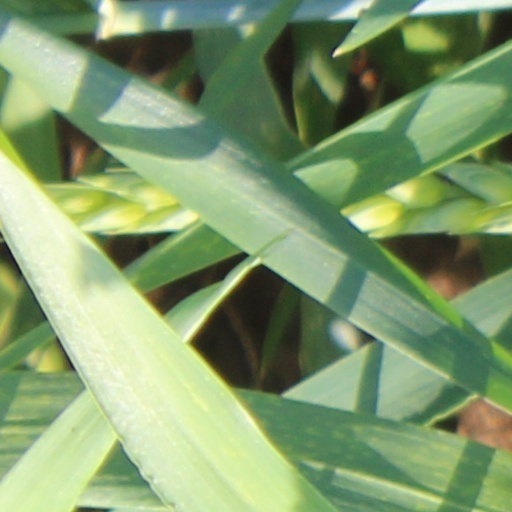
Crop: wheat